Gary Varner

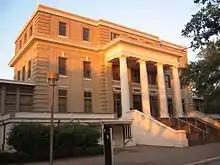
The YMCA Building, Texas A&M University, houses the university's department of philosophy, where Varner was based from 1990 until his death.

Varner completed a Bachelor of Arts in philosophy at Arizona State University in 1980, before studying for a Master of Arts in philosophy at the University of Georgia, which he completed in 1983. He read for a PhD at University of Wisconsin–Madison, writing a thesis on environmental ethics; this was one of the first on the topic. Developed versions of some of the thesis's chapters were later published as chapters 2, 3, and 4 Varner's first book, "In Nature's Interests?". His doctoral research was supervised by Jon Morline, who continued as a supervisor even after leaving Wisconsin. Graduating from Madison in 1988, Varner had a number of short-term jobs in the late 1980s; he lectured in philosophy at the University of Wisconsin–Stevens Point from 1987 to 1988, acted as a visiting assistant professor at Madison's Institute of Environmental Studies in the Summer of 1988, and took up the same role, in philosophy, in Arts and Sciences at Washington University in St. Louis from 1988 to 1990.